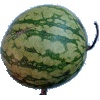
Label: watermelon